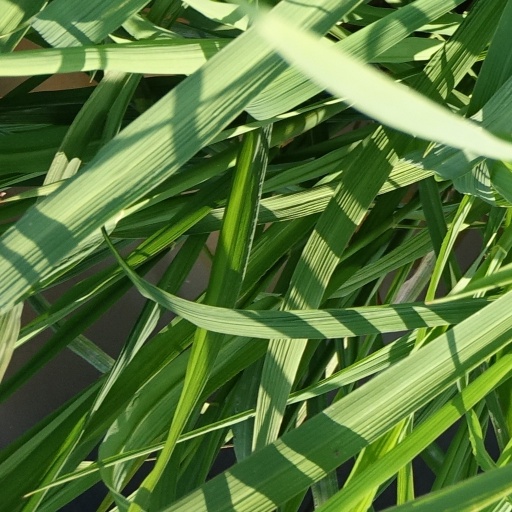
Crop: rice